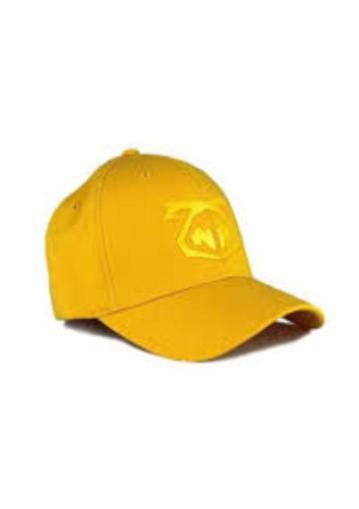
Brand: nasty pig-1
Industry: Clothes